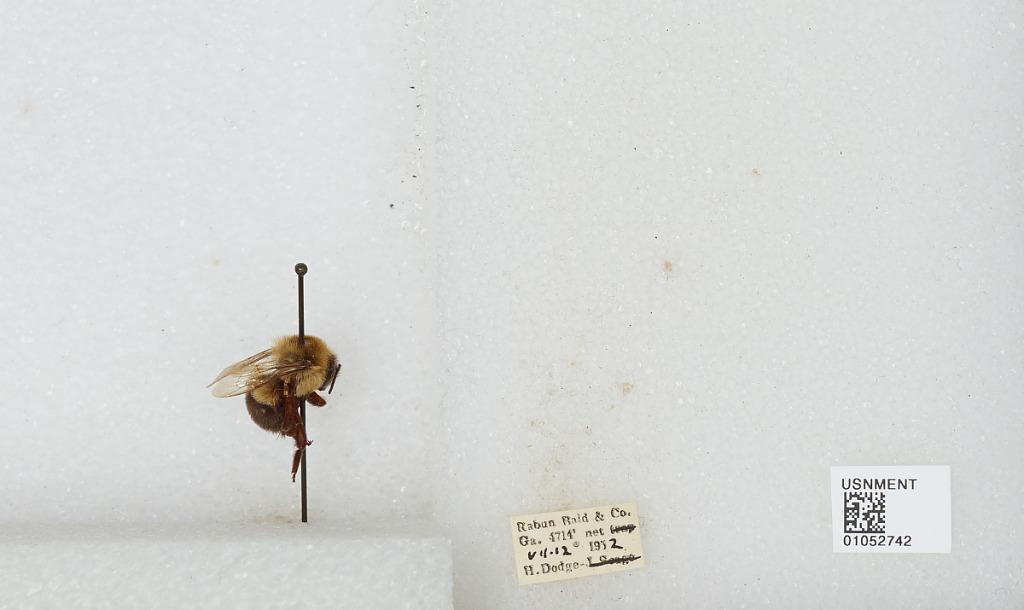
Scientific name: Bombus sp.
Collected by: H. Dodge
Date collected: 1952-7-12
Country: United States
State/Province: Georgia
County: Rabun
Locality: Rabun Bald
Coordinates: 34.9656, -83.3